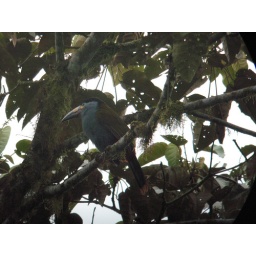
Plate-billed mountain Toucan in the Cloud forest near Quito